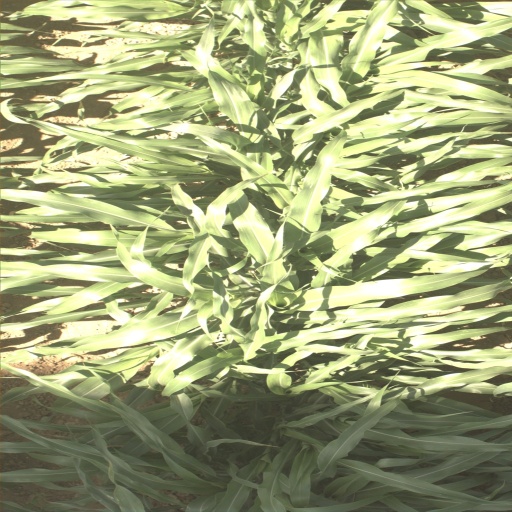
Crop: sorghum